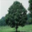
Label: maple_tree